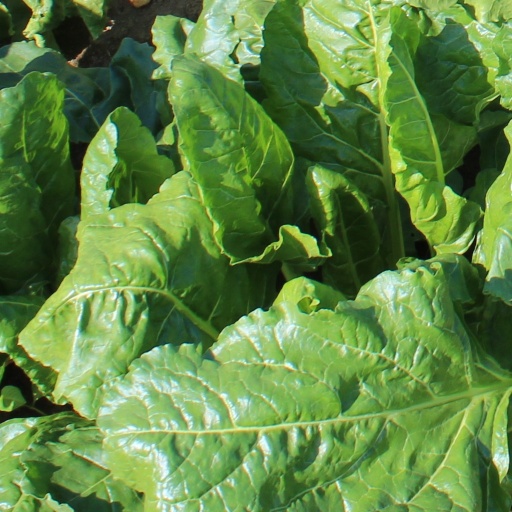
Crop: sugar beet